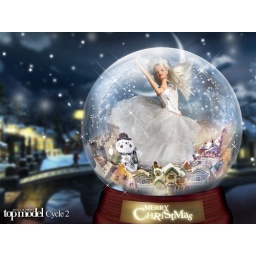
Merry Christmas for everyone, I love you :*) but one girl will go home in Christmas... so cruel~ ;-p